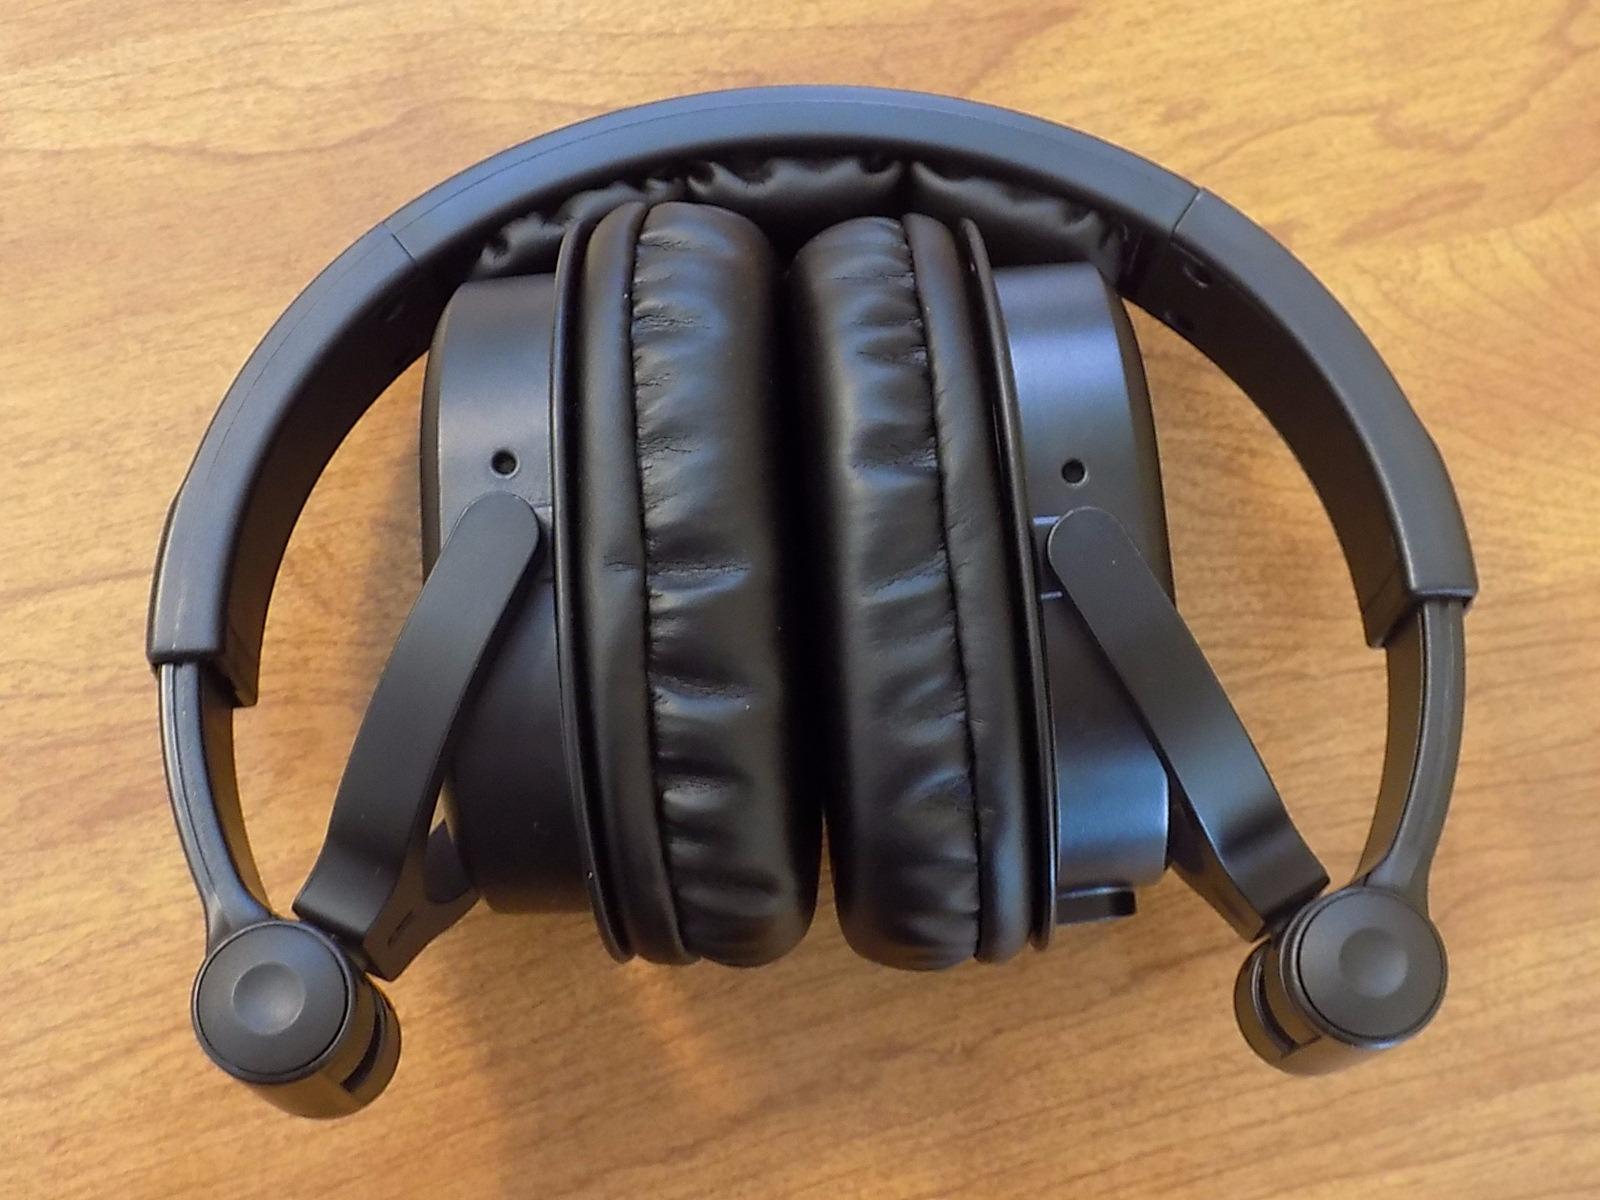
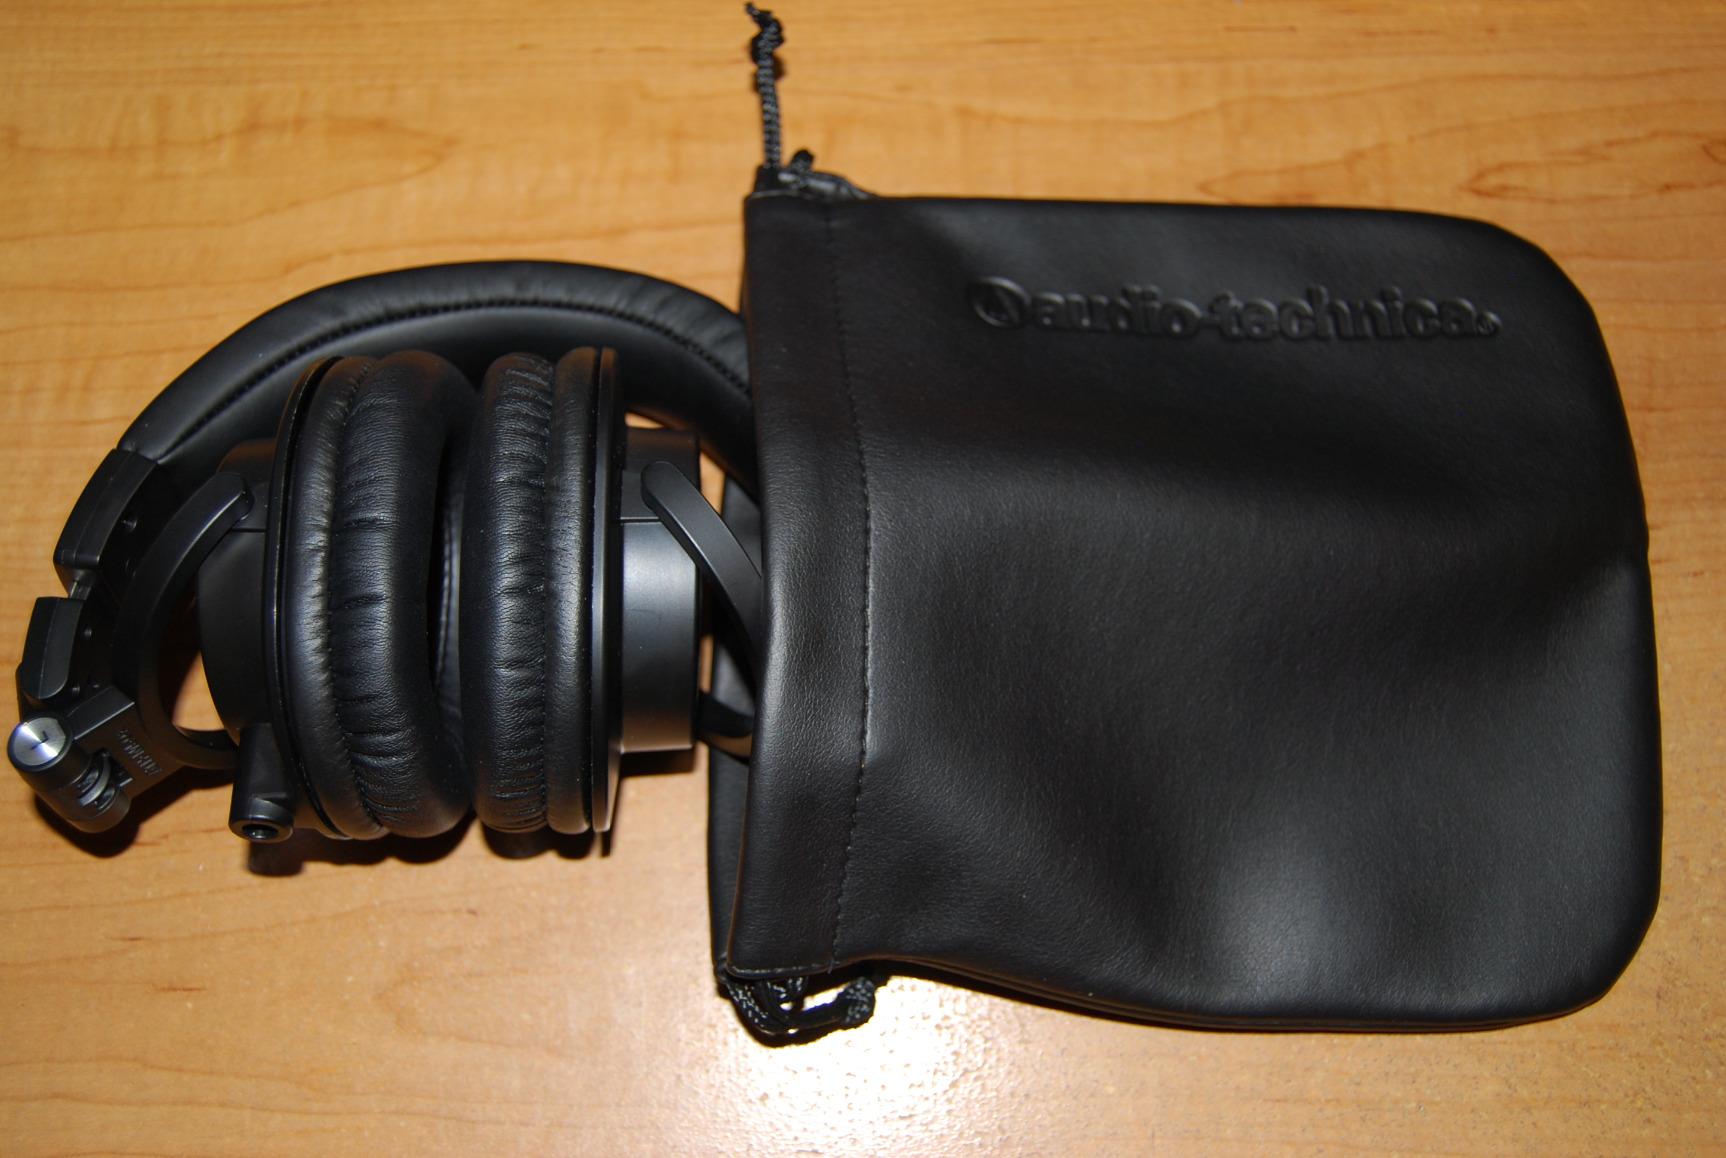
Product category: headphones
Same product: no